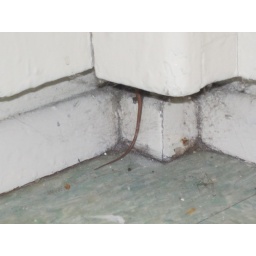
Lizard disappears under the kitchen cabinet